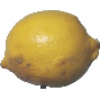
Label: Lemon 1